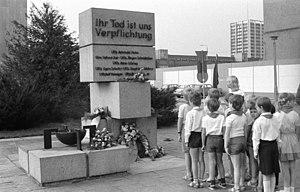
L'expression « victimes du Mur de Berlin » désigne les personnes ayant perdu la vie en tentant de fuir la République démocratique allemande en franchissant le Mur du 13 août 1961 au 9 novembre 1989. Ces personnes ont soit été abattues par les soldats des troupes frontalières de la RDA, soit ont trouvé la mort de façon accidentelle.
Cette liste est celle des cent-trente-six personnes recensées par le Centre d'histoire contemporaine de Potsdam et par le Mémorial du Mur de Berlin comme étant mortes en raison de l'existence du Mur de Berlin. Érigé en 1961 par les autorités de la République démocratique allemande et démantelé à partir de 1989, le « mur de protection antifasciste », appelé « mur de la honte » à l'Ouest, encerclait Berlin-Ouest pour empêcher les citoyens de la RDA de passer en RFA.